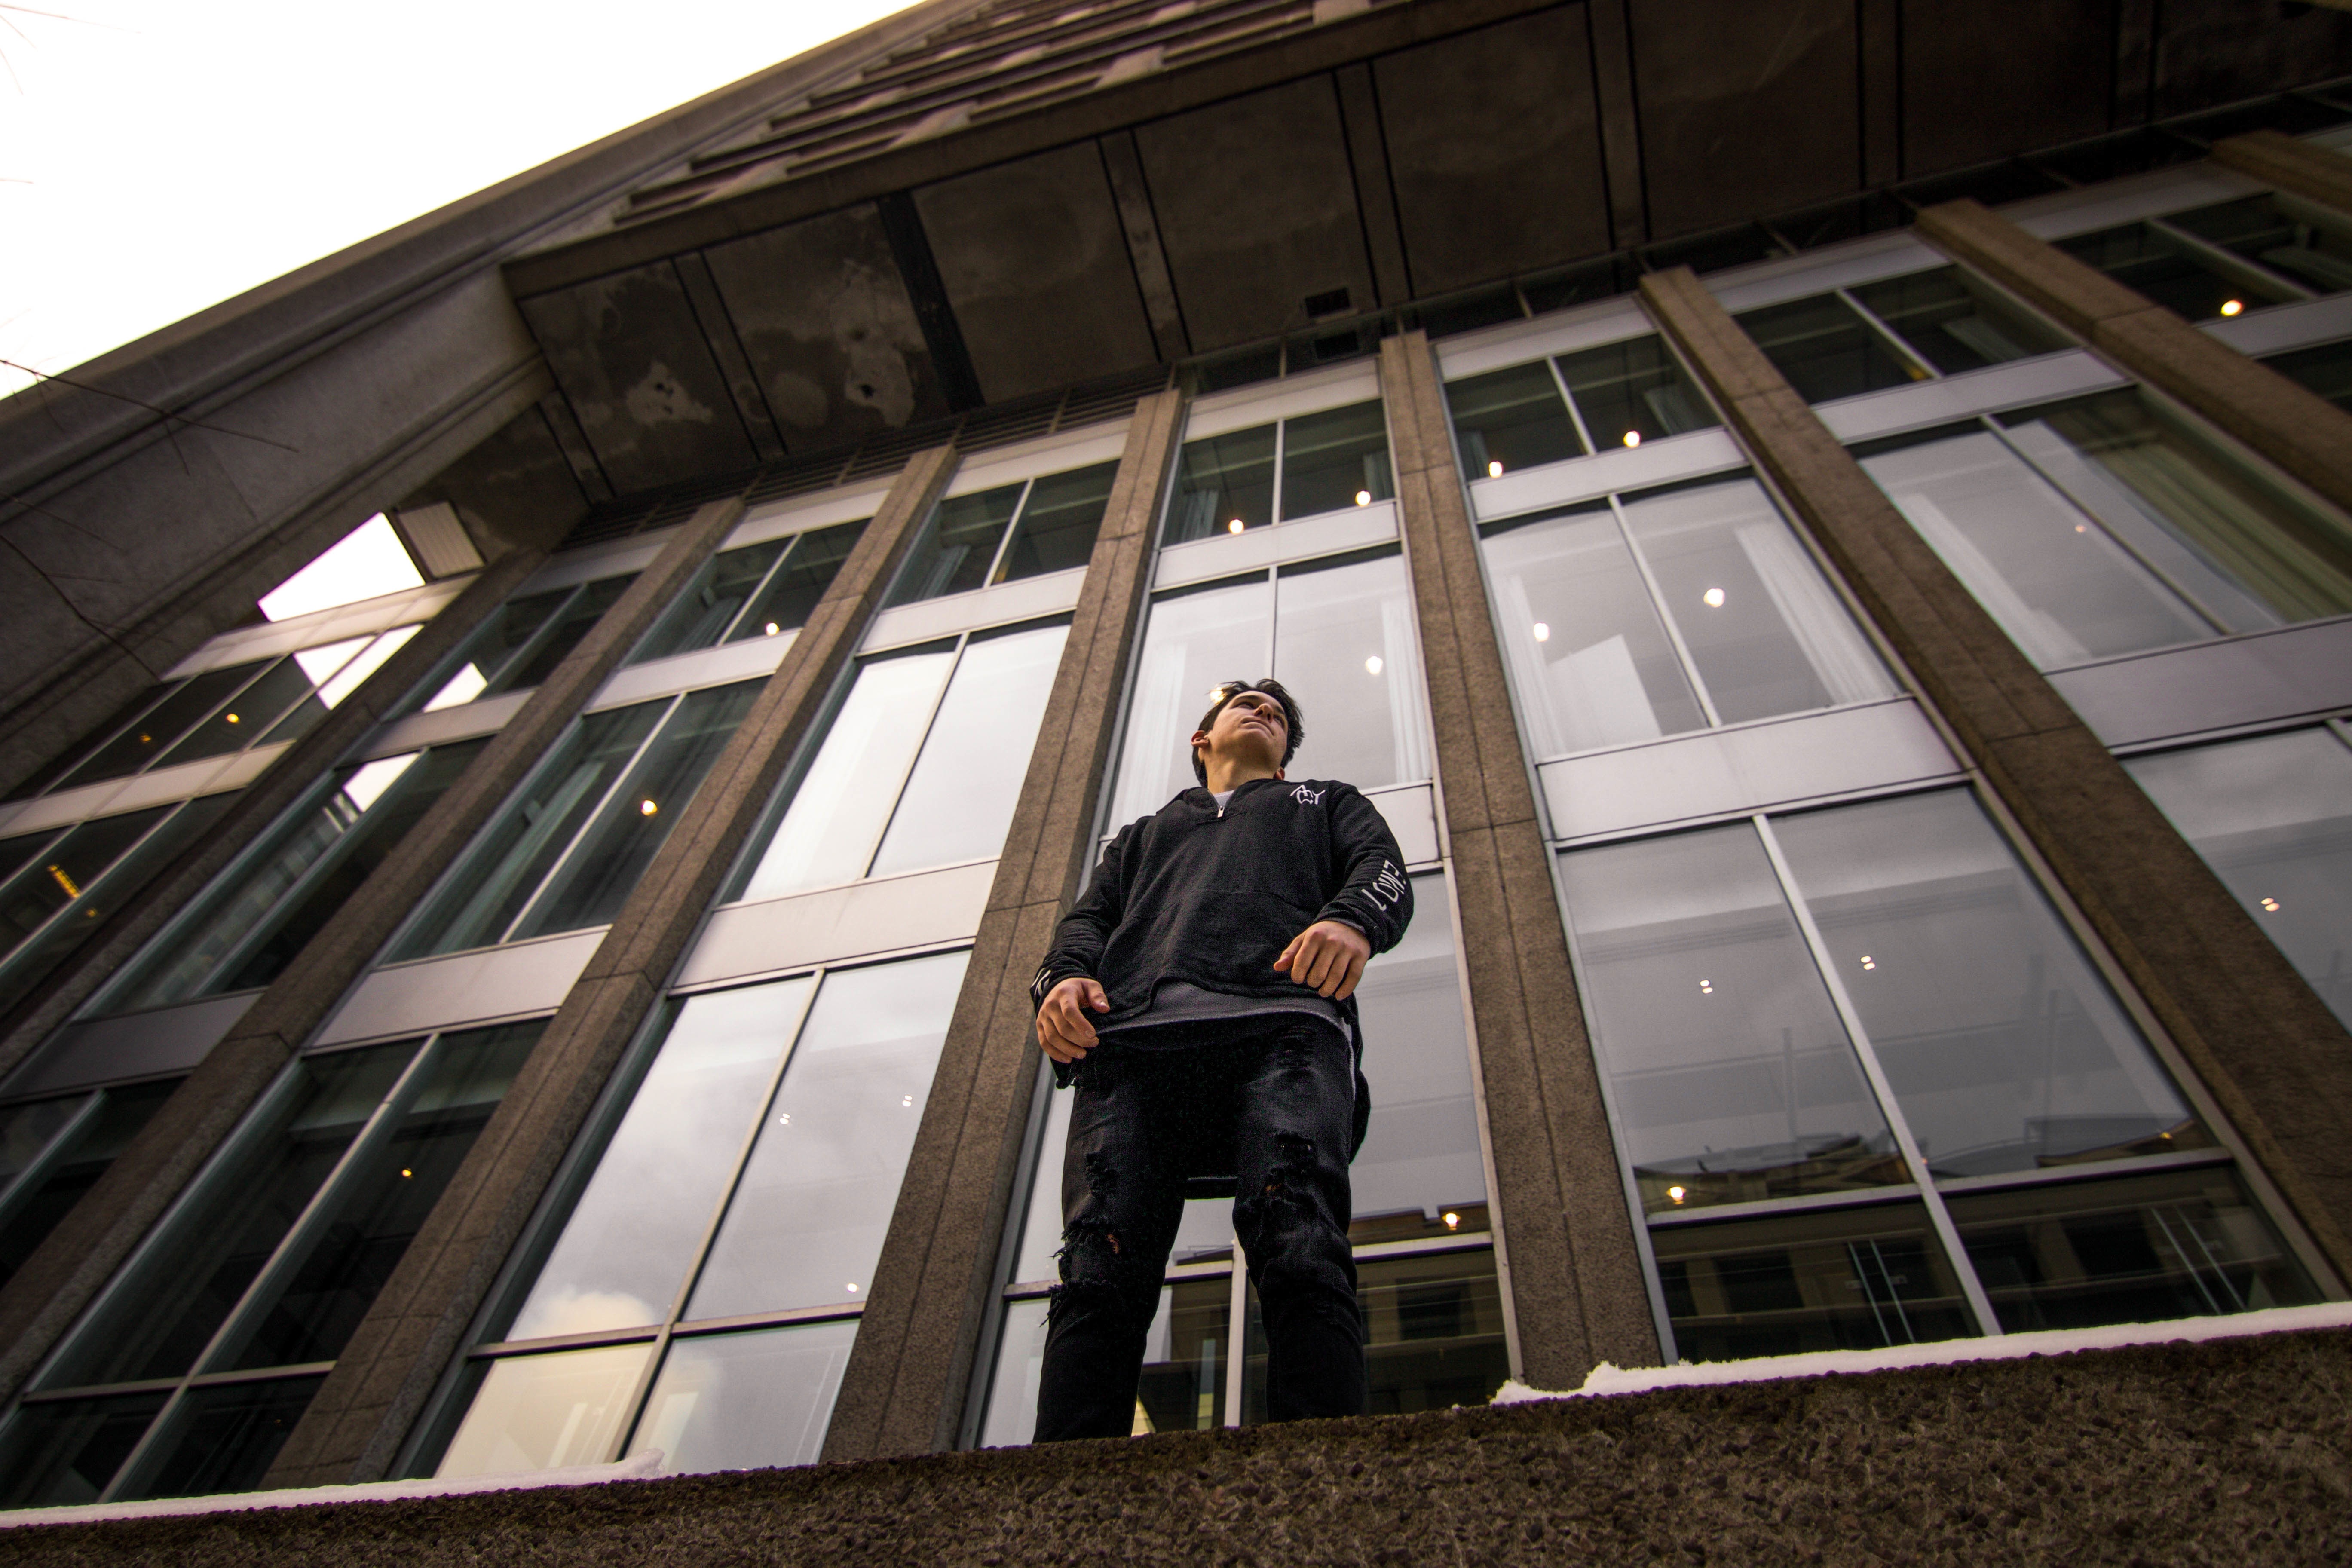
man, architecture, window, roof, male, guy, facade, professional, stand, daylighting